Zuidpoldermolen, Edam

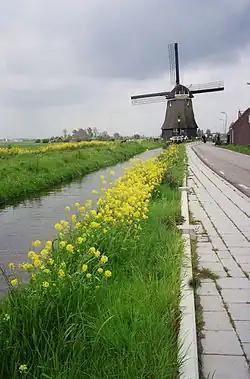
Photographed by Els Bendheim, 2008

The Zuidpoldermolen is a windmill in Edam, dated between 1626-35 and was used to grind grain and drain a polder: low land that has been reclaimed from the sea and diked.